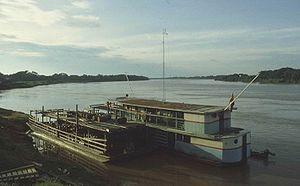
Le río Mamoré est une rivière de Bolivie qui constitue, avec son affluent le Río Grande, le plus long formateur de la rivière Madeira, principal affluent de l'Amazone. Sur la partie de son cours située entre le confluent du río Guaporé et celui du río Beni, le Mamoré constitue la frontière entre la Bolivie et le Brésil.